Nazi book burnings

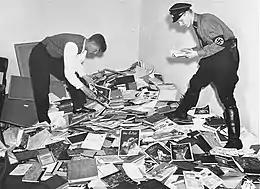
A German student and a Nazi SS member plunder the library of Dr. Magnus Hirschfeld, Director of the Institute for Sexual Research in Berlin.

Local chapters were to supply the press with releases and commissioned articles, sponsor well-known Nazis to speak at public gatherings, and negotiate for radio broadcast time. The DSt had contacted an official from the Propaganda Ministry to request support for their campaign, including having Propaganda Minister Josef Goebbels be the main speaker at the event in Berlin. Because Goebbels had studied under several Jewish professors, and had, in the past, praised them despite his avowed antisemitism, he was afraid that speaking at the book burning would cause these past remarks to be dug up by his enemies. As a result, he did not formally accept the invitation to speak – despite his having been listed in the advance publicity – until the last moment.